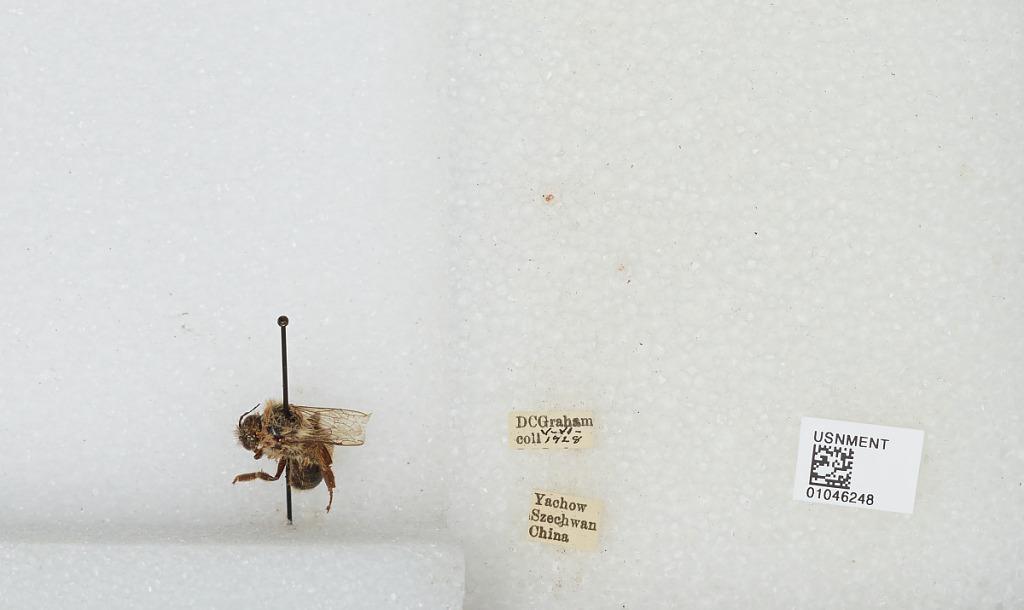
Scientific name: Bombus sp.
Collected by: D. Graham
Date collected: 1928-5-
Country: China
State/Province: Sichuan
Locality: Yucheng